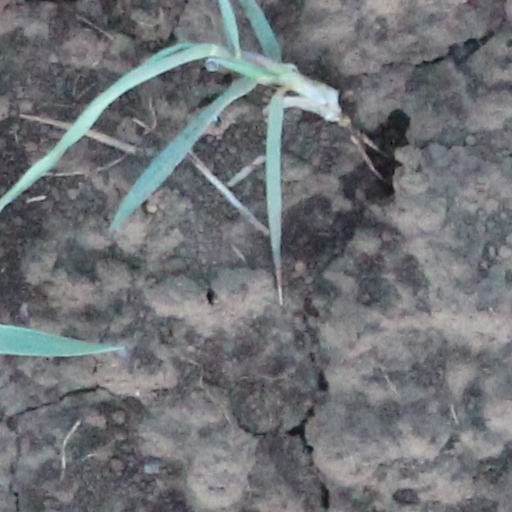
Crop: wheat